Describe the emotion expressed in this image:  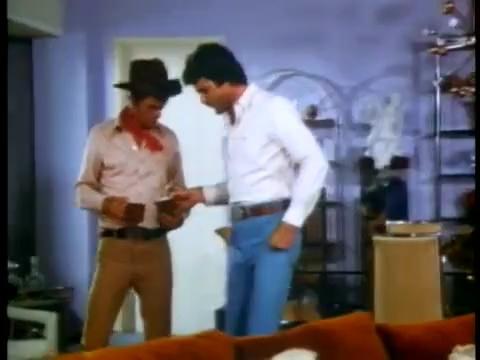
This person displays Fear, valence and arousal with low intensity.